Portage County, Wisconsin

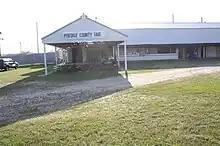
Fairgrounds

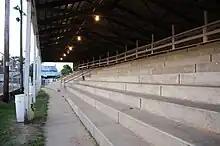
Grandstands at the county fairgrounds

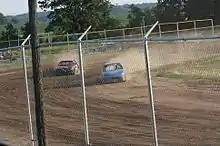
4 cylinder stock cars racing at the county fairgrounds

Portage County has been reliably Democratic in presidential elections since Dwight Eisenhower's win in 1956. However, recent elections have suggested that the county is turning into a battleground area, with Donald Trump holding the margin in the county to within 4%.